South Ayrshire

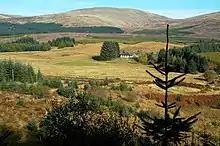
Rural landscape in South Ayrshire

The economy of South Ayrshire, like many other areas, was badly affected during the worldwide financial crisis from 2009 to 2012. Despite this, total Gross Value Added for South Ayrshire has seen a steady increase over the last 20 years, reaching a peak in 2015 of £2.4 billion. South Ayrshire's GVA represents 1.9% of the total Scottish Gross Value Added income which is consistent with the previous 20 years. By 2022, South Ayrshire Gross Domestic Product (GDP) estimates stood at £2.710 billion.